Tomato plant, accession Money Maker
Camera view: bottom (45 deg); turntable rotation: 210 degrees
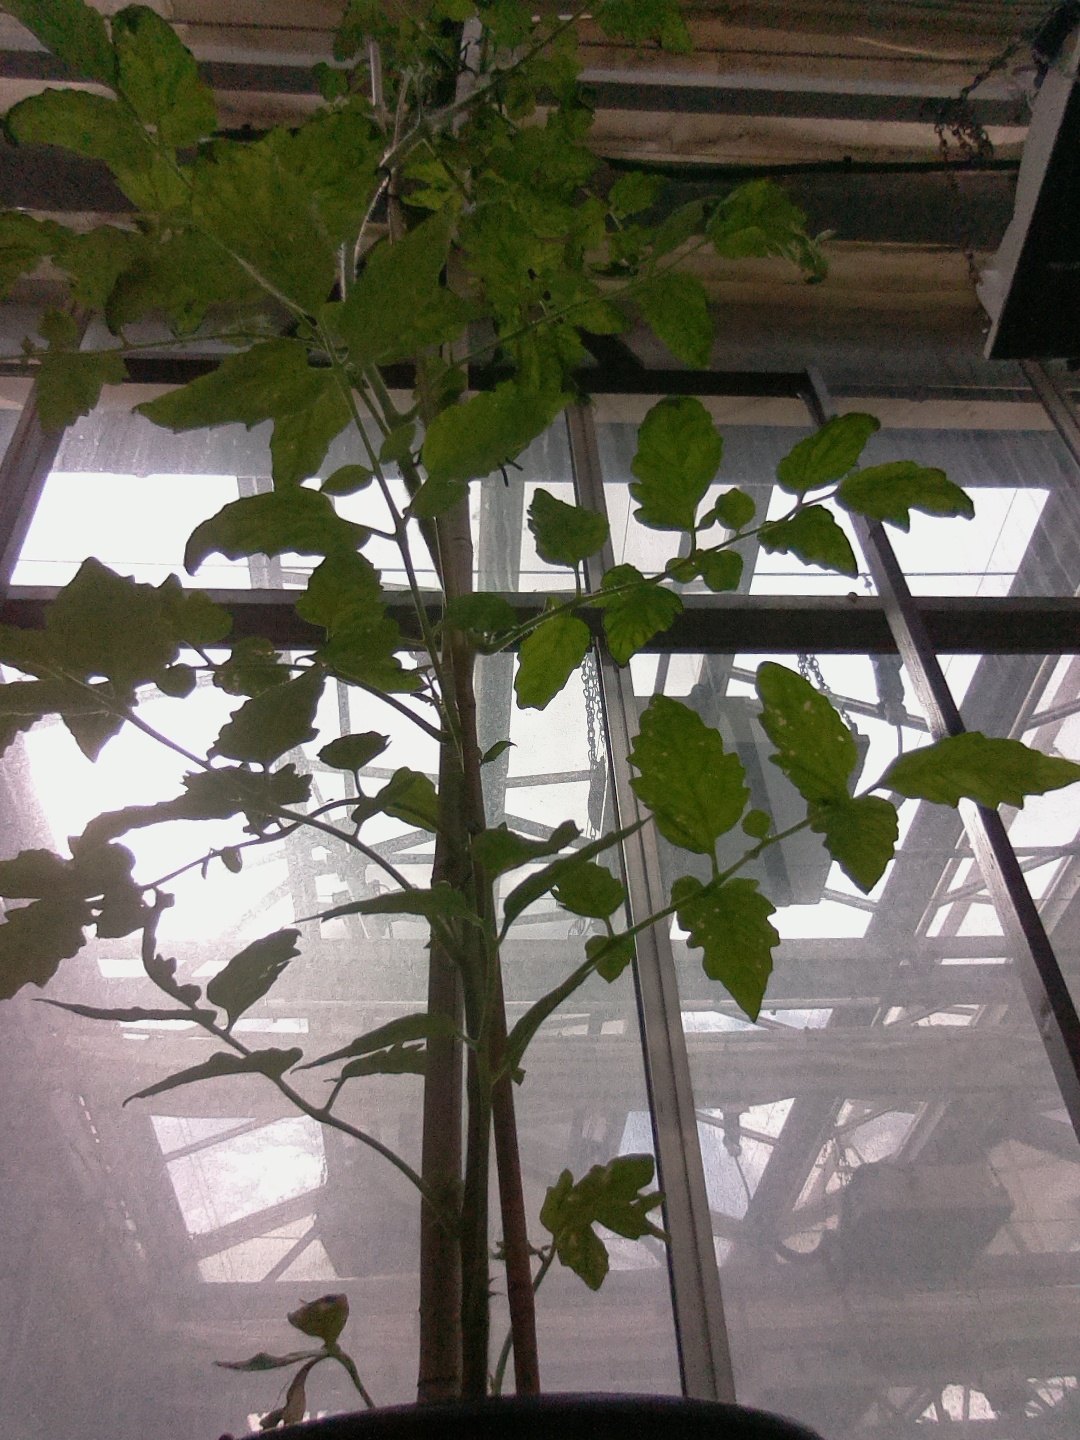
BBCH growth stage 65: Full flowering, 50%-60% of flowers open, first petals falling